Margi Robertson

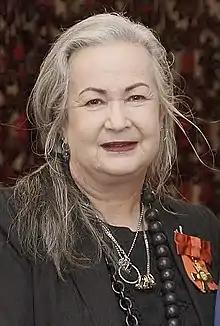
Robertson in 2018

Margarita Anna Robertson ( Gladiadis, born 1953) is a New Zealand fashion designer and the founder and creative director of the New Zealand fashion line NOM*d. In the 2018 New Year Honours, she was appointed an Officer of the New Zealand Order of Merit, for services to the fashion industry. She is credited with helping define what is known as "the New Zealand Look." In the words of the New Zealand Fashion Museum, "Margarita Robertson’s status as a national designer of significant cultural importance is recognised in public collections and by her inclusion in recent exhibitions, biographies and histories on New Zealand fashion." In 2011, Robertson's creations were featured in a single-artist exhibition held at the Eastern Southland Gallery, Gore, July 28–2 September.